KTW (Katowice)

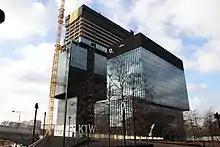
KTW complex in November 2020

In April 2019, TDJ Estate selected the company Gleeds to be responsible for the management and supervision of the second stage of the KTW complex. A tender was also announced for the contractor of the skyscraper. This company also took over the function of the investor's supervision inspector. In October 2019, preparatory work was underway on KTW II and by mid-November the construction started.